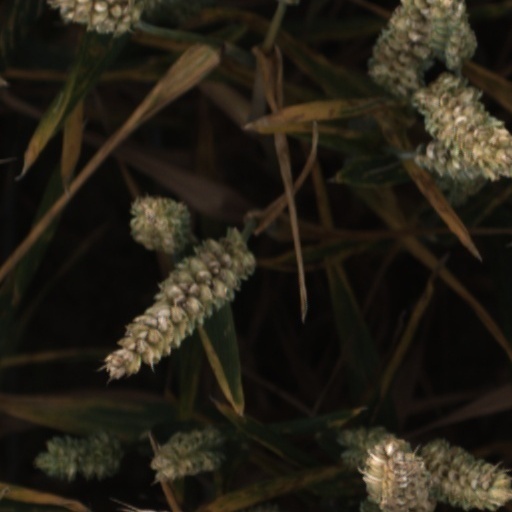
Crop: wheat